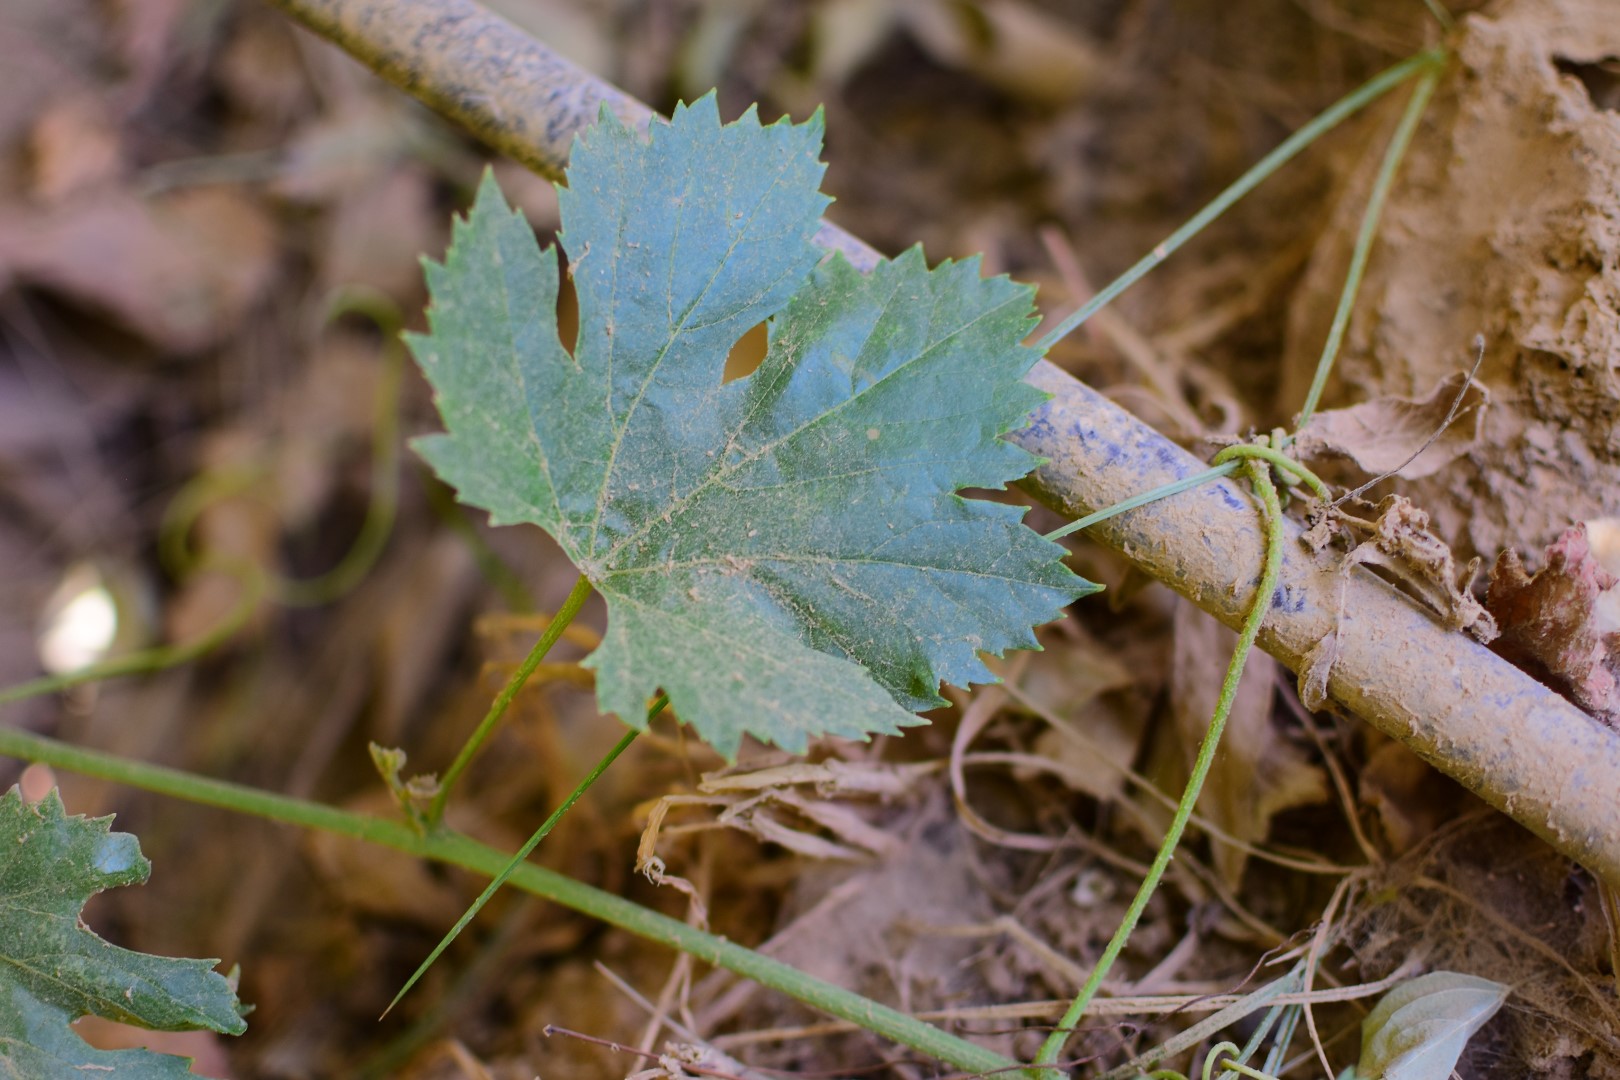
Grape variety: Halawani